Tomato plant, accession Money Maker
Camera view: tilt-top (135 deg); turntable rotation: 60 degrees
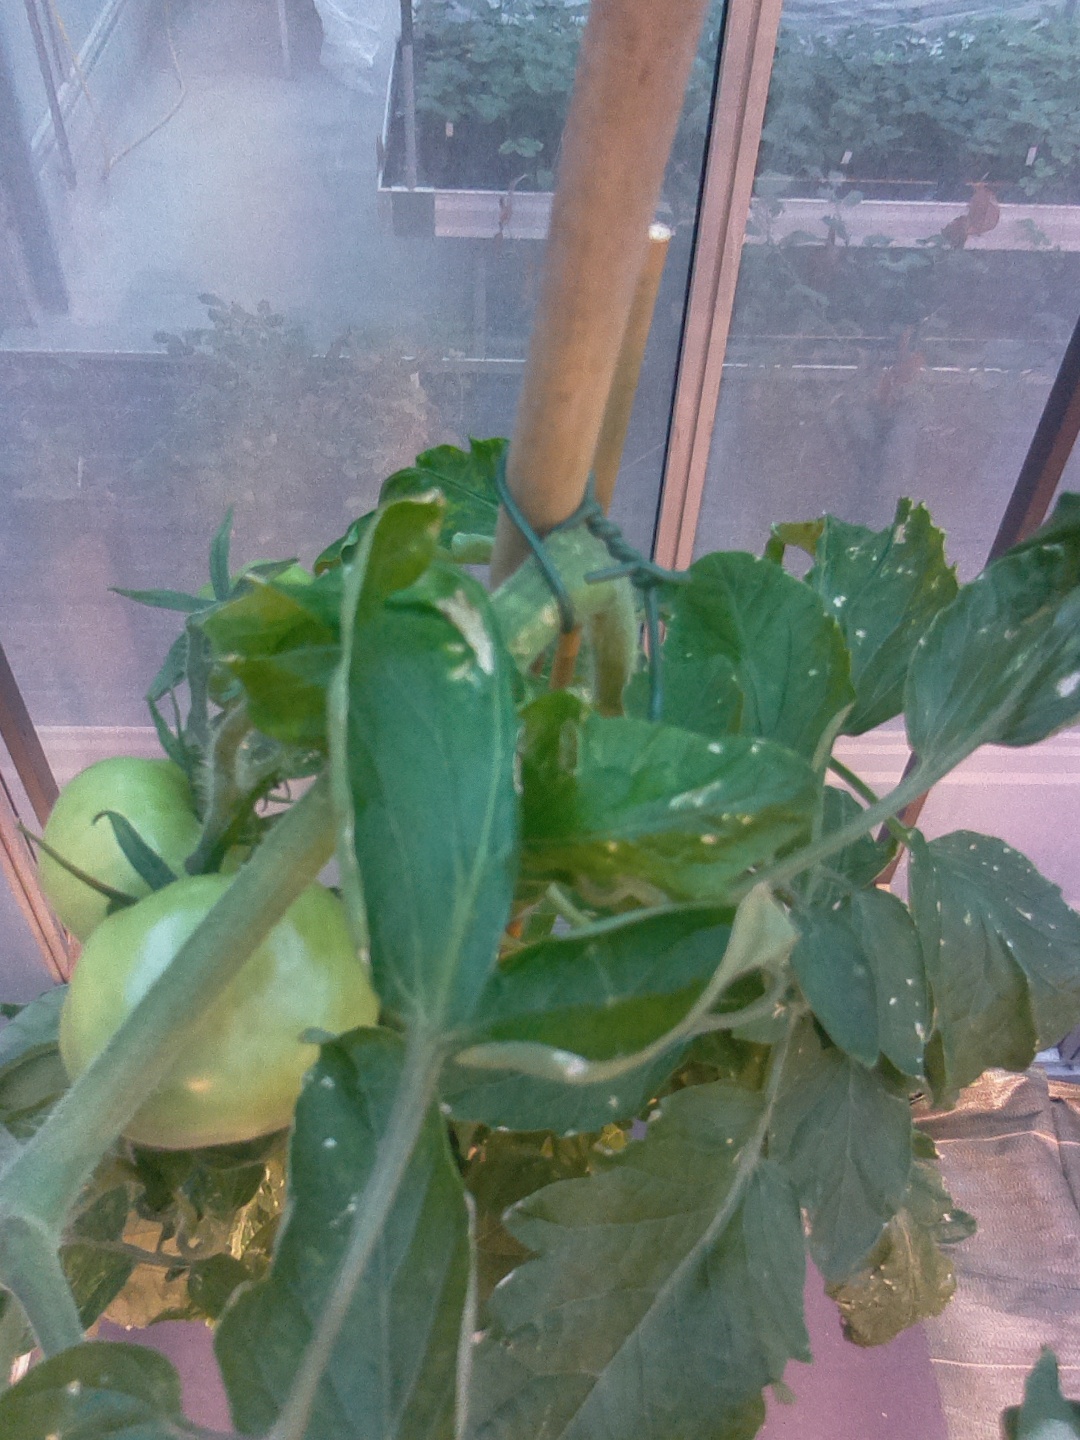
BBCH growth stage 76: 60%-70% of final fruit size